Alamo Bay

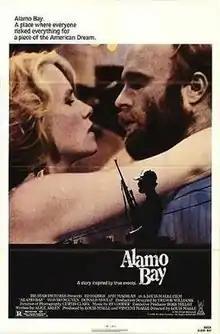
Theatrical release poster

Alamo Bay is a 1985 American drama film about a Vietnam veteran who clashes with Vietnamese immigrants who move to his Texas bay hometown. The film was directed by Louis Malle, and stars Amy Madigan and Ed Harris. Future Texas A&M and Dallas Cowboys linebacker Dat Nguyen, who was age 9 at the time, has a small role as a Little League ballplayer. The film's soundtrack, composed and recorded by the artist Ry Cooder, was released as an album "Music From the Motion Picture "Alamo Bay"" in the same year, and its title track "Theme from Alamo Bay" can be also found on "Music by Ry Cooder", a compilation album of Cooder's soundtracks from movies released between 1980 and 1993.